Dawnn Lewis

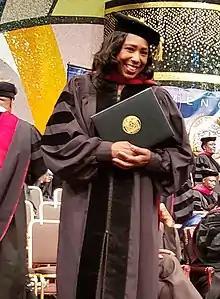
Dawnn Lewis receiving an honorary Doctor of Humane Letters degree from Next Dimension University, an unaccredited Bible school, on August 17, 2019

Lewis provided additional voices in the video game, "". She portrayed Deloris Van Cartier in Peter Schneider's "Sister Act the Musical", which opened at the Pasadena Playhouse on October 24, 2006. Lewis has voiced Storm of the X-Men in three games, most recently "". She also voiced Granny Grim on "The Grim Adventures of Billy & Mandy", and voiced the female Shokan (Sheeva) in "". Lewis has also done voice work as LaBarbara Conrad, wife of Hermes Conrad, in the animated TV series "Futurama", Detective Terri Lee on "Spider-Man: The Animated Series", villainess Di Archer on "Bruno the Kid", and voiced a number of characters on "The Boondocks". Additionally, she voiced the character Sharona on "King of the Hill".